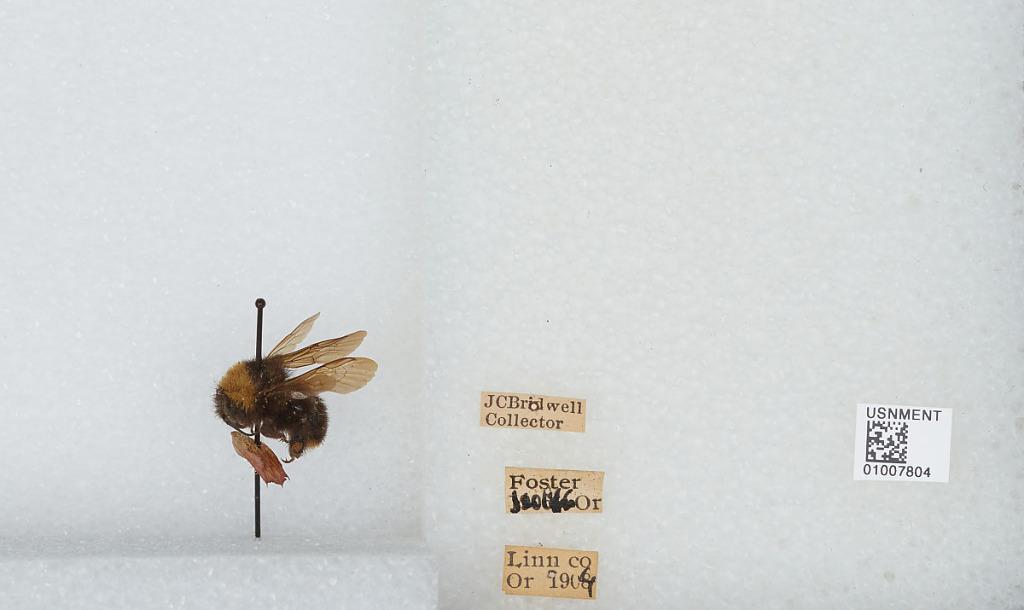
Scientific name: Bombus (Fervidobombus) californicus Smith
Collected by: J. Bridwell
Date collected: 1906--
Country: United States
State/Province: Oregon
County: Linn
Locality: Foster
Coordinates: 44.4103, -122.672